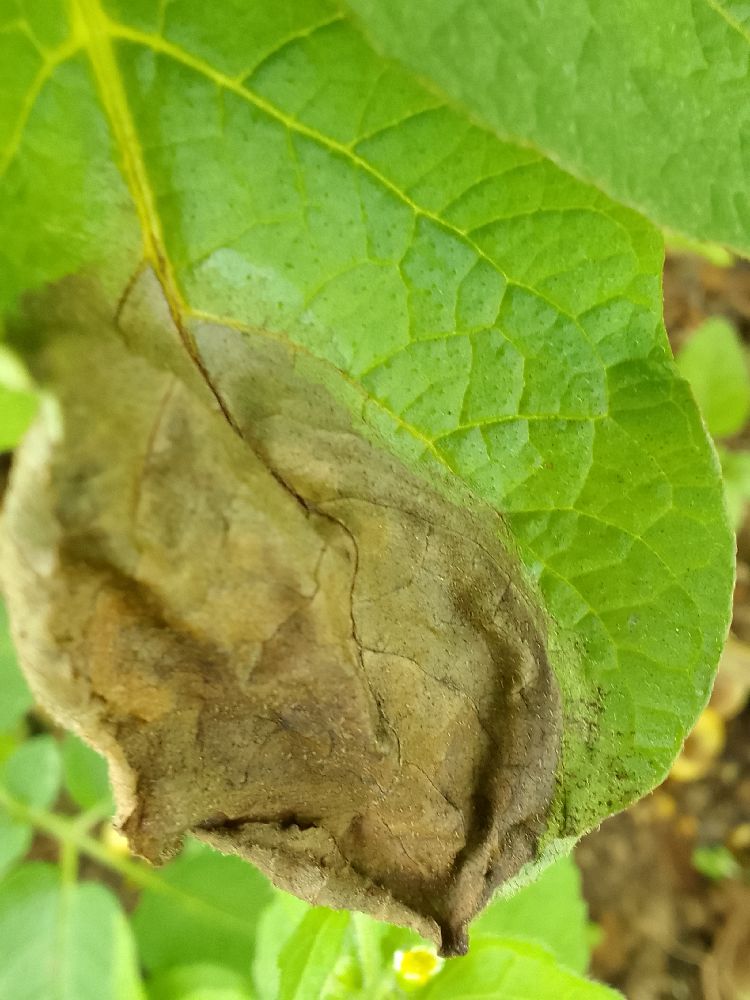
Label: Late blight